Montpelier railway station

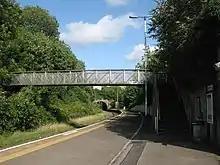
The platform at Montpelier, looking towards Stapleton Road and Bristol Temple Meads

Montpelier railway station is located in the Bristol ward of Ashley, north of the city centre, serving the districts of Montpelier, Cotham, Ashley Down and St Andrews. The surrounding area is mostly residential, with shops on the nearby A38 Cheltenham Road. The station can be accessed step-free from Station Road to the south, or by a footbridge and steps from Cromwell Road to the north. The station is on the Severn Beach Line from to , from Bristol Temple Meads, and from Severn Beach. It is the third station from Temple Meads, and first station of the branch part of the line (the first two stations, and , are on the main line Cross Country Route). The station is on a roughly east–west alignment, curving to the north, with a single curved platform to the south of the track, serving trains in both directions. Directly to the east of the station is the Montpelier Tunnel, and to the west is The Arches bridge over the A38. The station's northern platform was abandoned in 1970 and is overgrown.